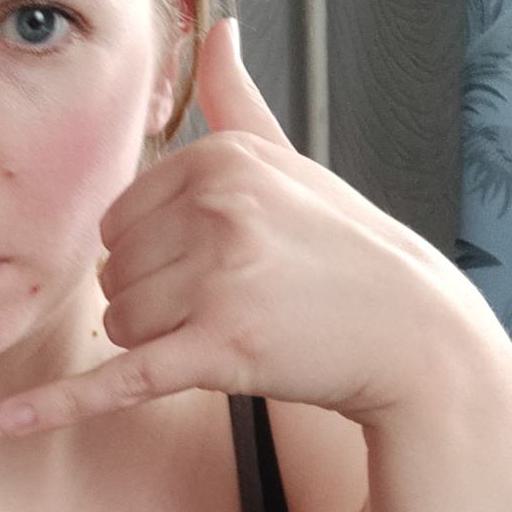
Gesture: call